Myristica fragrans

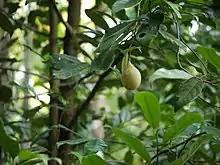
"Myristica fragrans" unripe fruit

"Myristica fragrans" can be used as an accent tree. Ground nutmeg and mace are used in cooking. Seeds from the plant are used to make essential oils while other parts such as arils, bark, flowers and leaves are used for fragrance in soaps and perfumes.